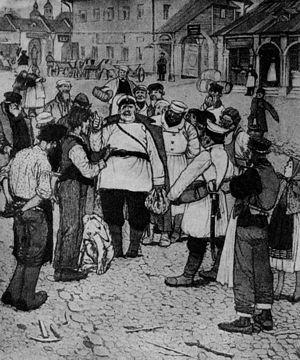
Caméléon est une nouvelle d'Anton Tchekhov publiée en 1884.